Grumman Kitten

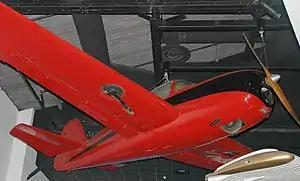
Kitten II on display with single fin and rudder.

The development project was terminated in 1946, and the Kitten II was used as a company transport until it was retired in the mid-1960s. The sole surviving Kitten, it was restored and is now on display at the Cradle of Aviation Museum, Garden City, Long Island, New York.